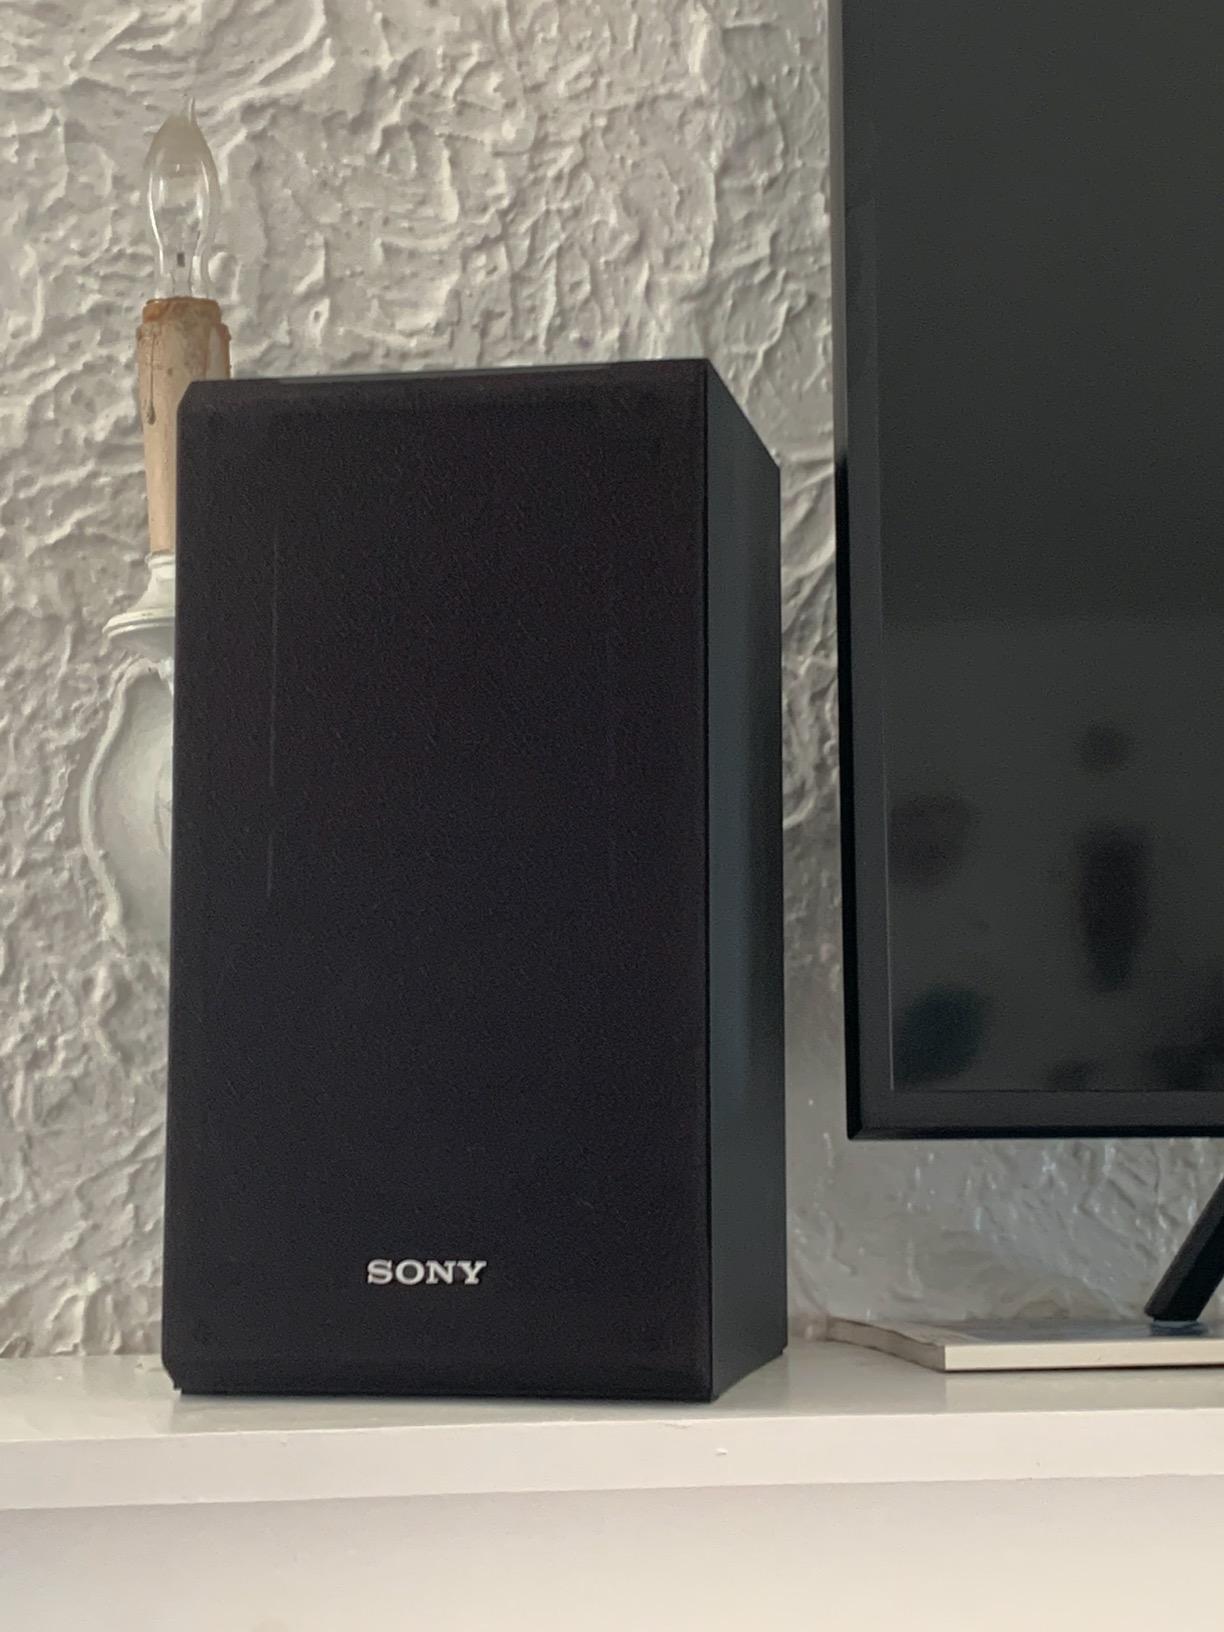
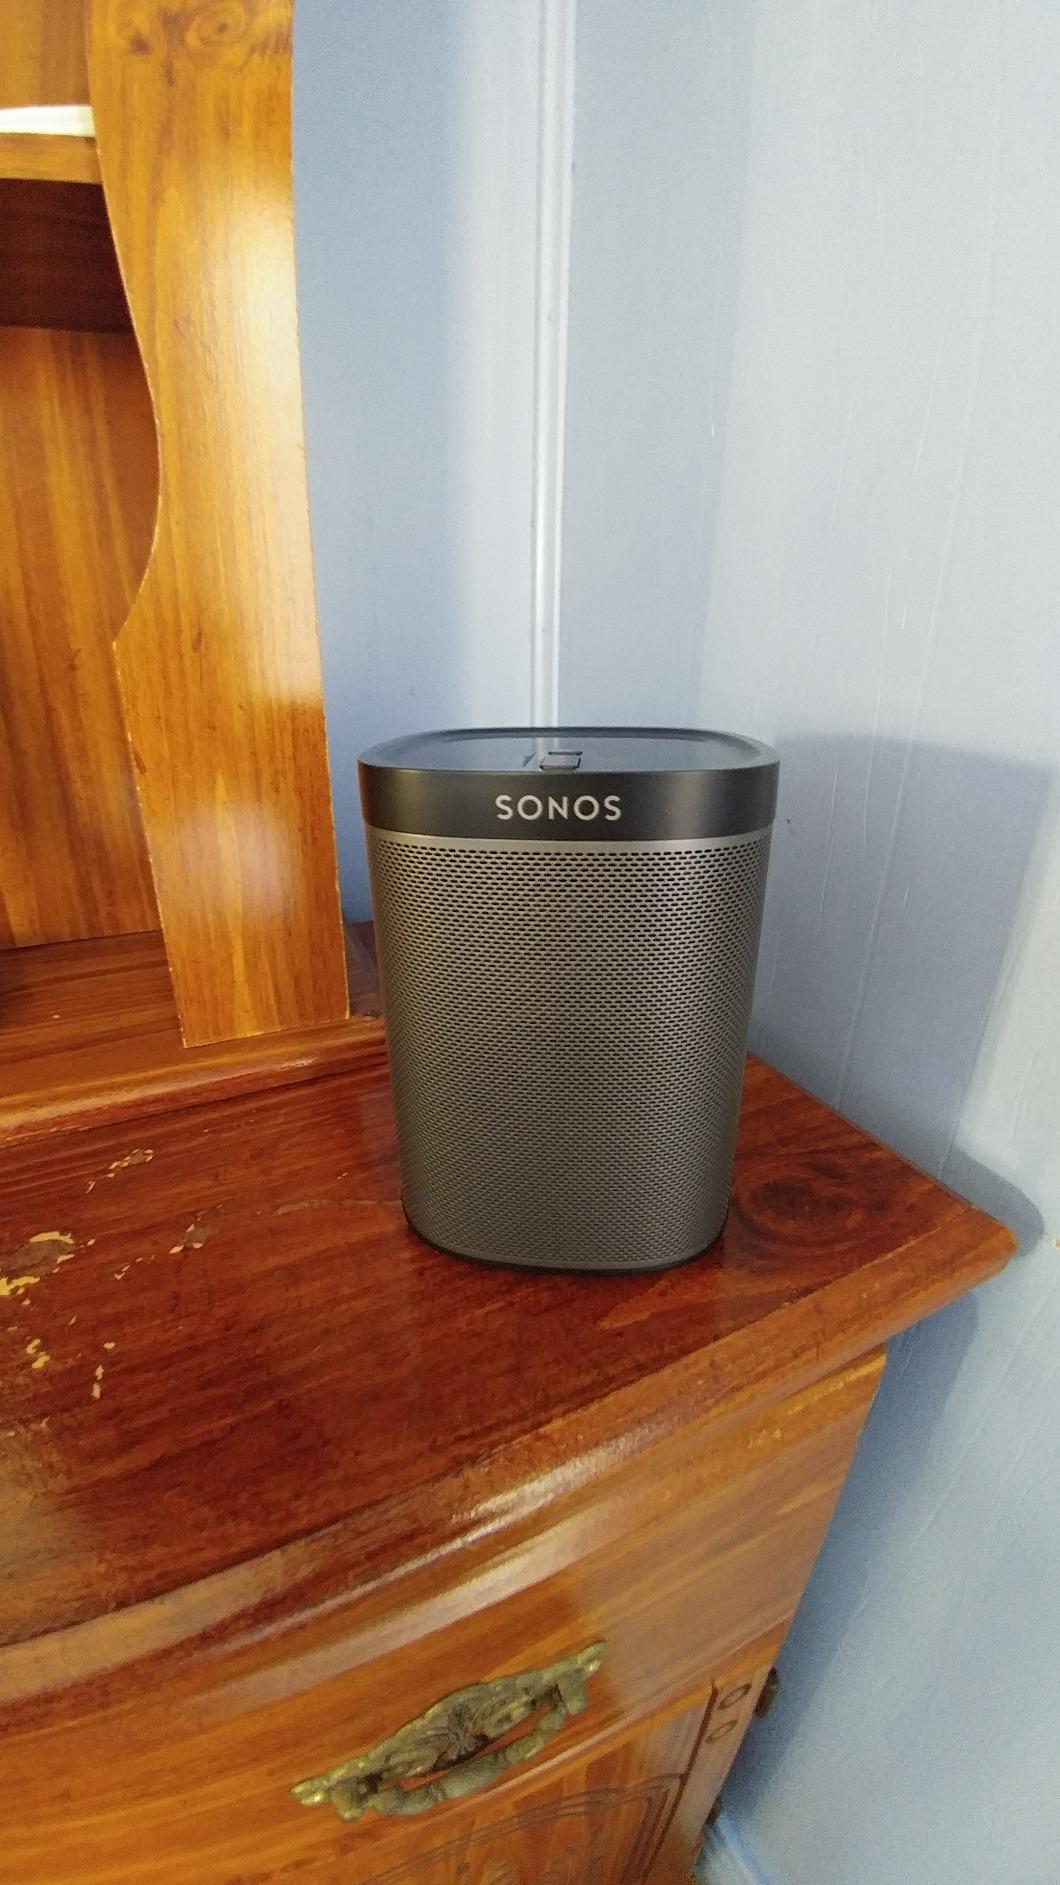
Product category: speaker
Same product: no